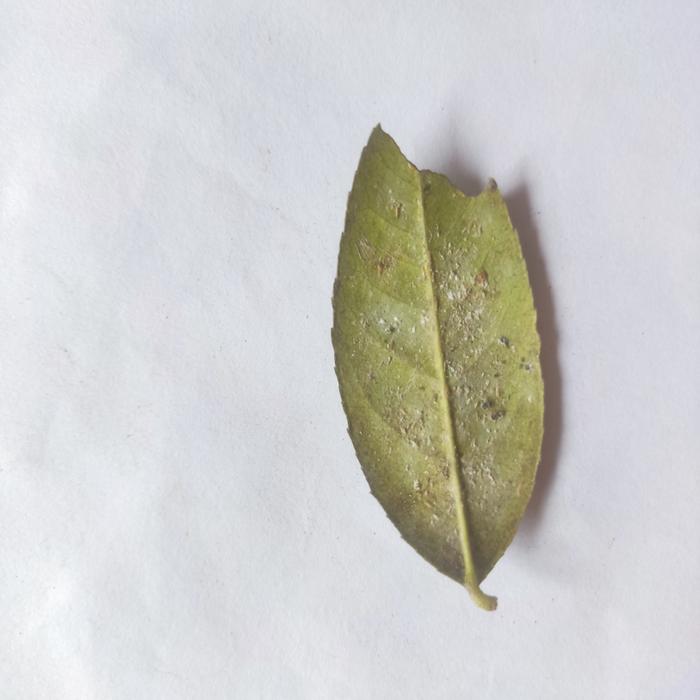
Crop: Lemon
Leaf condition: Sooty_Mold